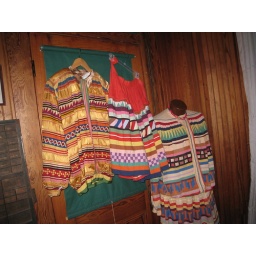
Seminole clothing in Frank's office